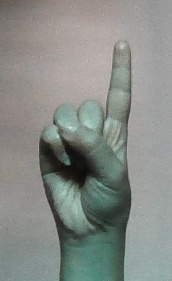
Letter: bb